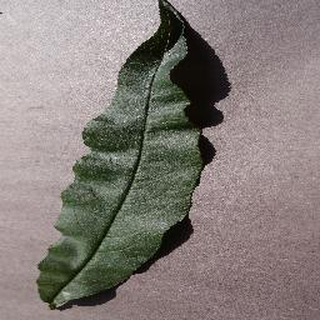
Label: healthy_peach